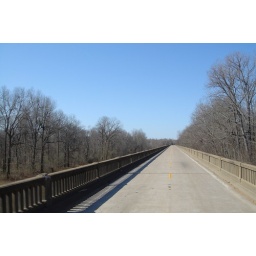
this bridge goes over some streams near the white river